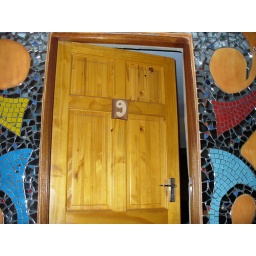
door surround in Island Vibe beach house